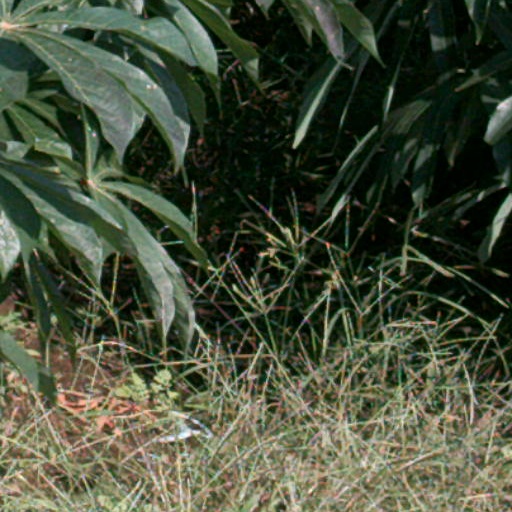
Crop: cassava